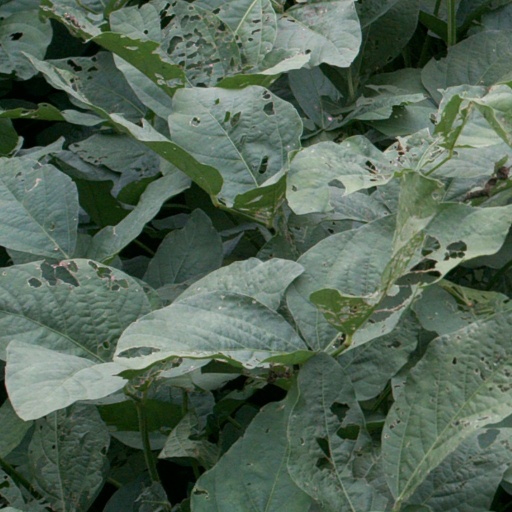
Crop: soybean